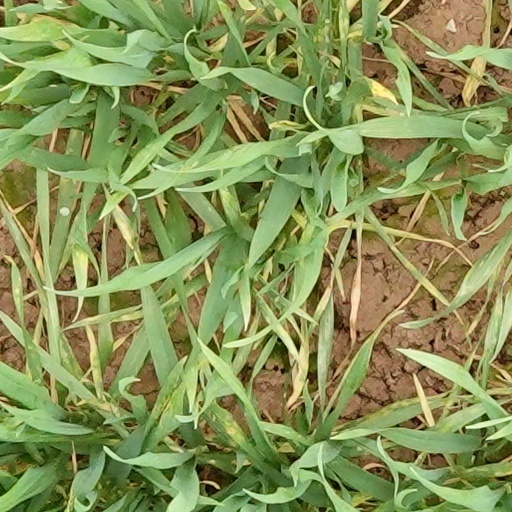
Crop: wheat